Henry Rollins

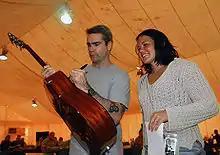
Rollins signing a guitar while on a United Service Organizations (USO) tour in Iraq in 2003

On December 3, 2009, Rollins wrote of his support for the victims of the Bhopal disaster in India, in an article for "Vanity Fair" 25 years–to the day–after the methyl isocyanate gas leak from the Union Carbide Corporation's pesticide factory exposed more than half a million local people to poisonous gas and resulted in the deaths of 17,000 people. He spent time in Bhopal with the people, to listen to their stories. In a later radio interview in February 2010 Rollins summed up his approach to activism, "This is where my anger takes me, to places like this, not into abuse but into proactive, clean movement."